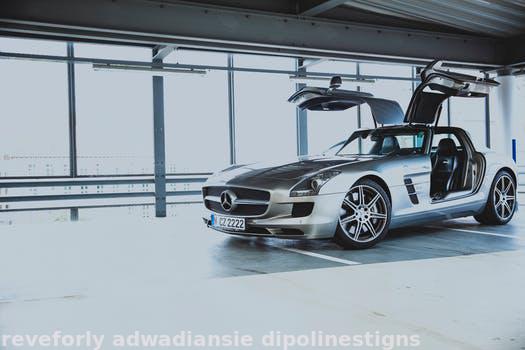
Label: Watermark